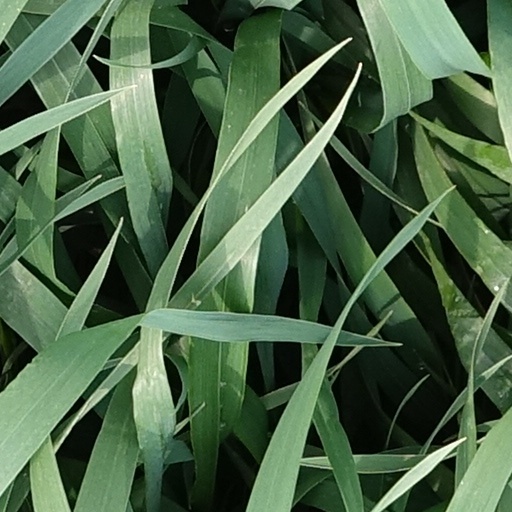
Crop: wheat